HMS Valiant (1759)

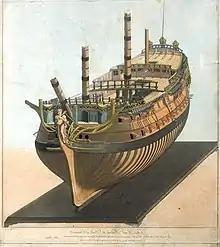
Perspective (bow) View of the "Valiant" Man of War (ship model)

HMS "Valiant" was a 70-gun third rate ship of the line of the Royal Navy, modelled on the captured French ship "Invincible" and launched on 1 August 1759 at Chatham Dockyard. Her construction, launch and fitting-out are the theme of the 'Wooden Walls' visitor experience at Chatham Historic Dockyard. She served under Augustus Keppel during the Seven Years' War, and was with him at the Capture of Havana, in 1763.